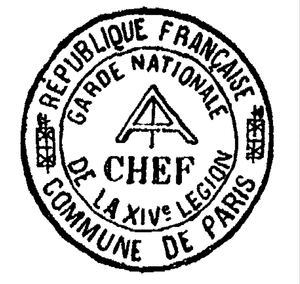
La Garde Nationale (France, 1871)
Le comité central de la Garde nationale était pendant la Commune de Paris une assemblée formée des délégués élus par les membres de la Garde nationale. C'est l'instance exécutive de la Fédération de la Garde nationale. Ce comité dirigea de fait la ville de Paris du 15 mars au 28 mars 1871.